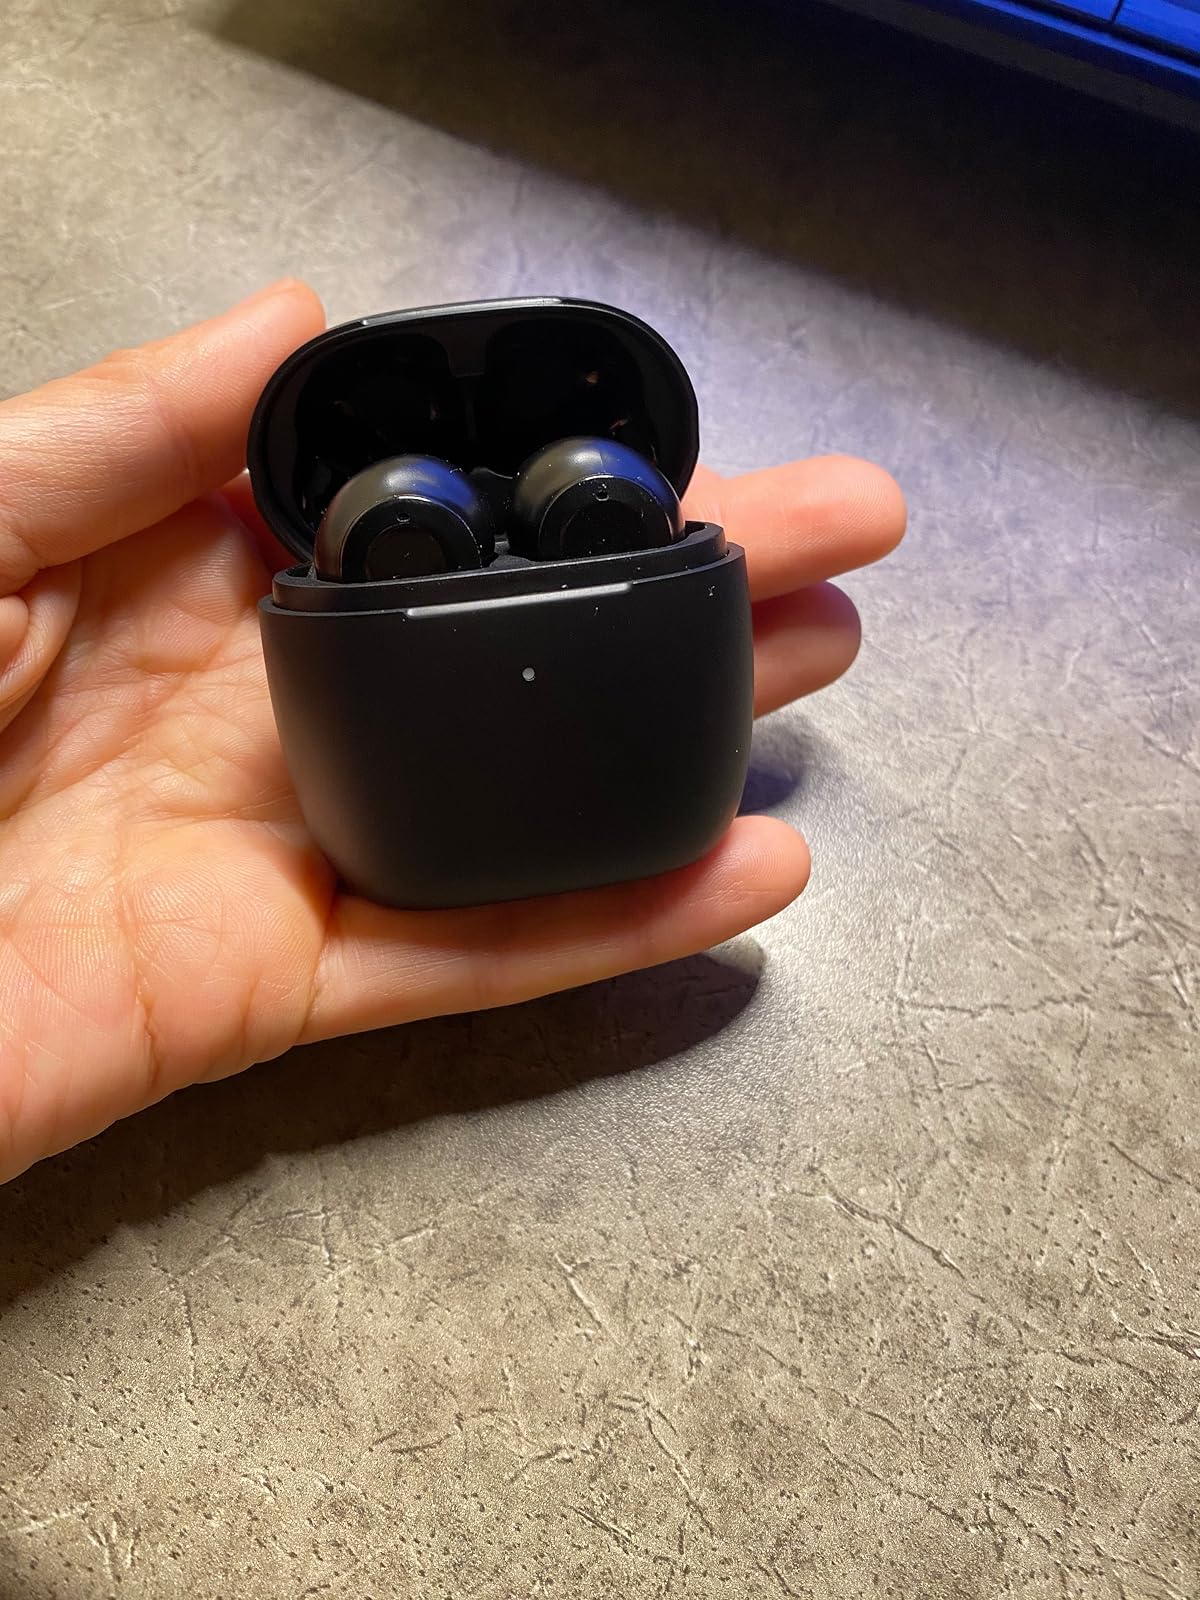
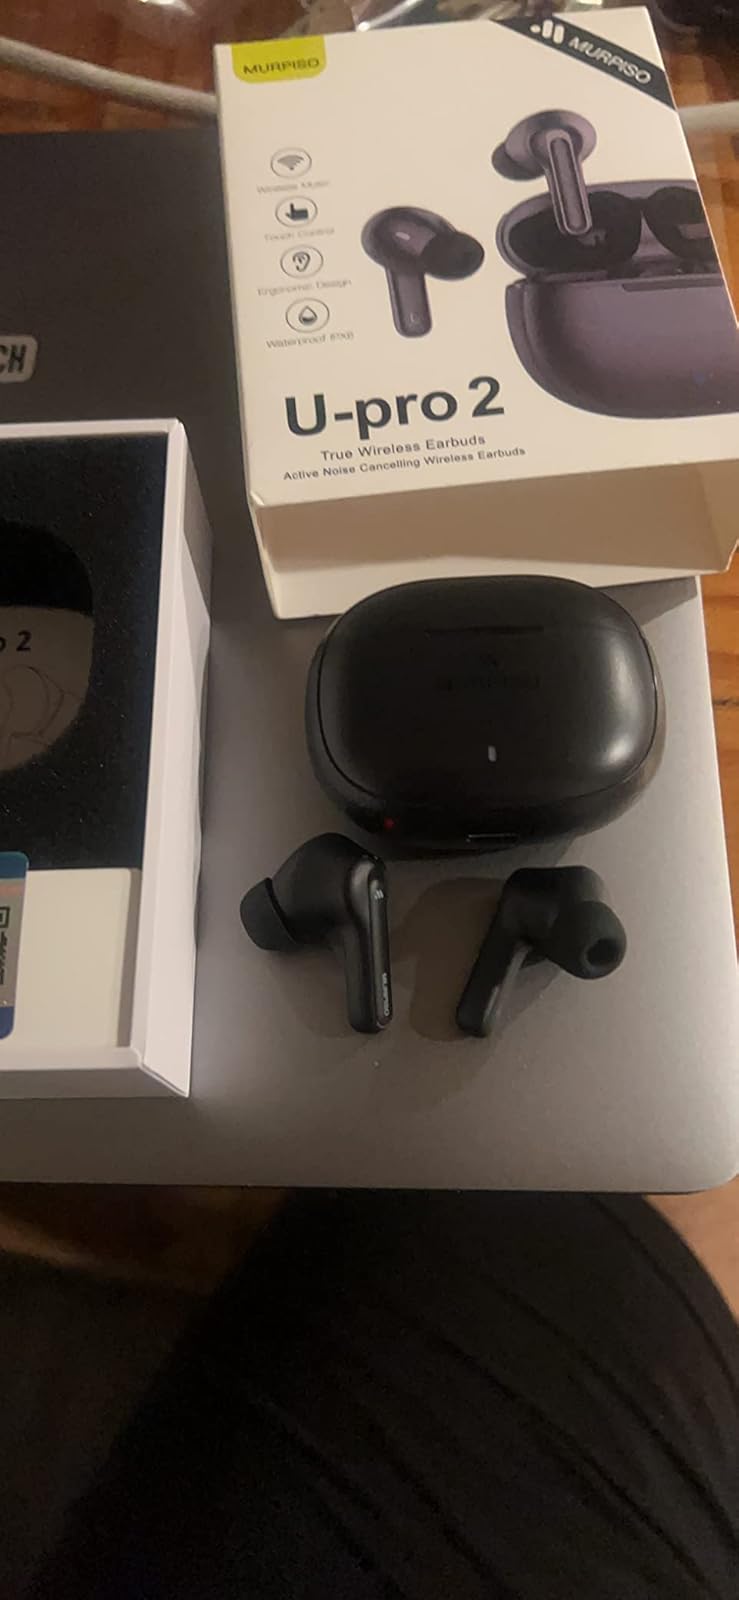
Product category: earbuds
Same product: no